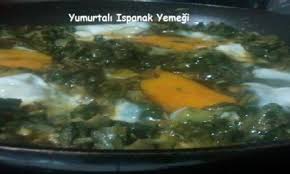
Yemek: ispanak